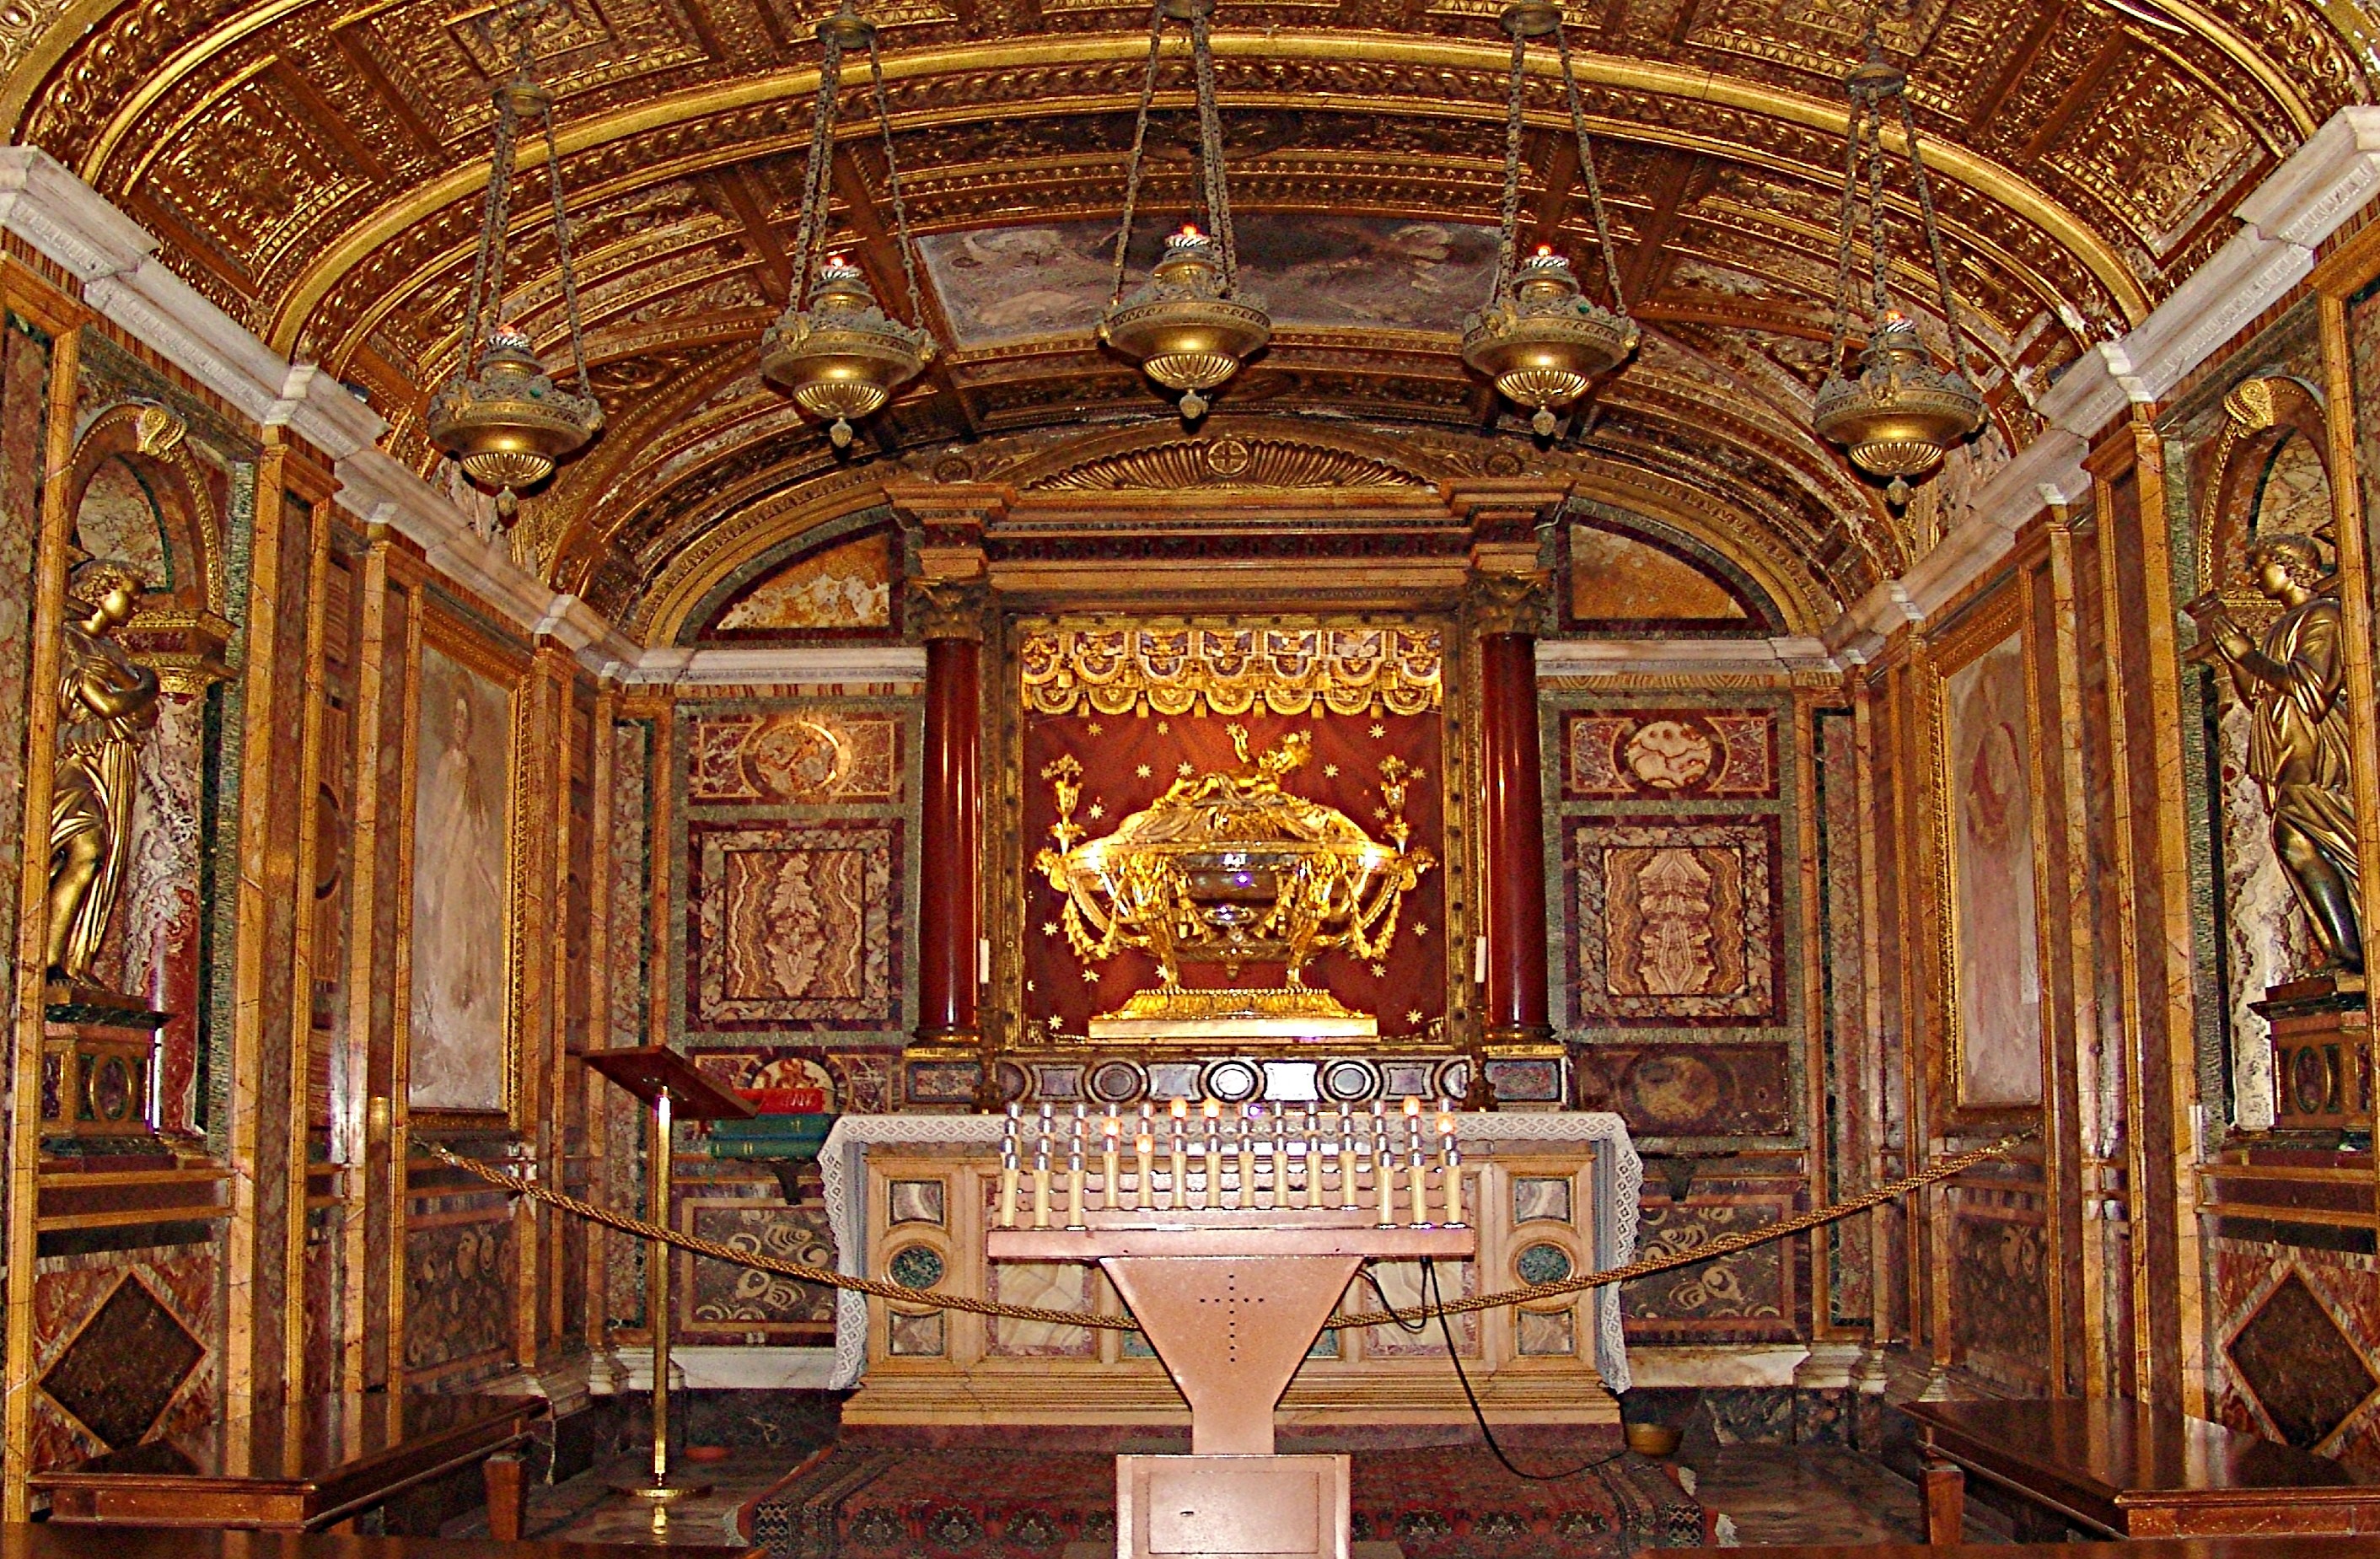
building, opera house, church, chapel, place of worship, rome, altar, faith, synagogue, catholicism, ancient history